Jérôme Boateng

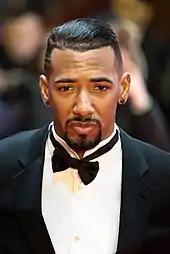
Boateng in 2017

Boateng and his brother played against each other again four years later during the next World Cup, when Ghana and Germany were once again drawn in the same group. On 8 July 2014, Boateng played the full match for Germany in their record-breaking 7–1 semi-final defeat of Brazil.